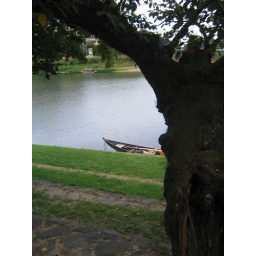
A little fishing boat next to a cool, gnarled tree near Kuntai Bridge.